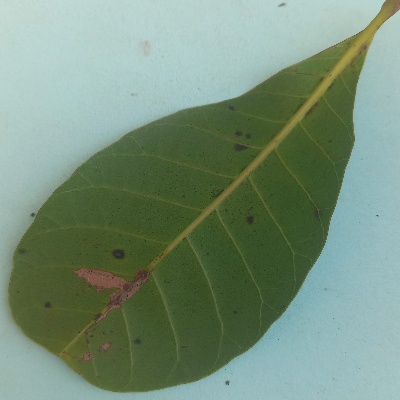
Crop: Cashew
Condition: anthracnose